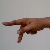
The image shows a hand gesture representing the letter 'P' in Indian Sign Language.